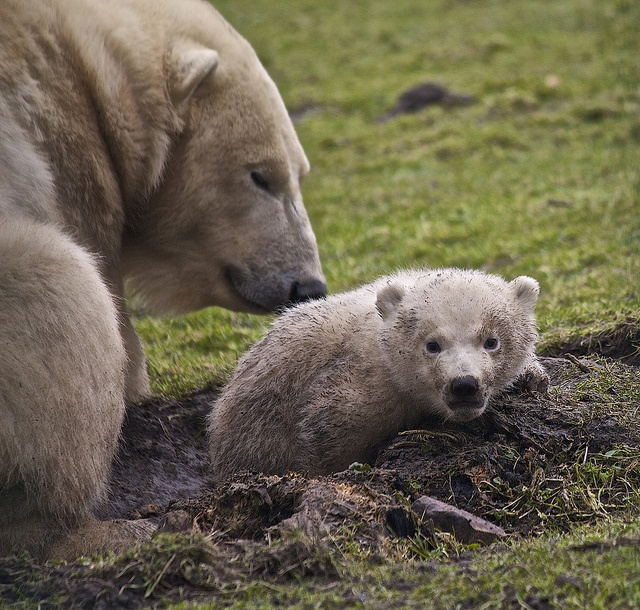
A mama and baby bear sitting on a muddy field.

A polar bear and a cub laying in the grass.
An adult bear is sniffing a baby bear.
A large bear and a bear cub sitting next to each other.
A mother bear and her cub in a small depression.